Sultsina

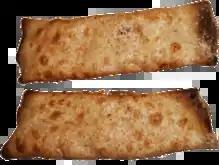
Sultsina

Sultsina is a traditional Karelian dish, a cross between a crêpe and a flatbread, made of unleavened rye dough and a farina ("mannapuuro") filling. Rice pudding can also be used as a filling.